Golden Gate Bridge

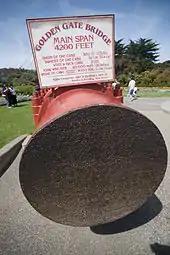
On the south side of the bridge a cross-section of the cable, containing 27,572 wires, is on display.

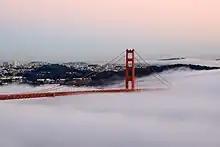
Golden Gate Bridge at sunset

The bridge-opening celebration in 1937 began on May 27 at 6:00a.m. and lasted for one week. The day before vehicle traffic was allowed, 200,000 people crossed either on foot or on roller skates. Donald Bryan, a student sprinter from the San Francisco Junior College (now the City College of San Francisco), was the first to make it across the bridge from end to end. On opening day, Mayor Angelo Rossi and other officials rode the ferry to Marin, then crossed the bridge in a motorcade past three ceremonial "barriers", the last a blockade of beauty queens who required Joseph Strauss to present the bridge to the Highway District before allowing him to pass. An official song, "There's a Silver Moon on the Golden Gate," was chosen to commemorate the event. Strauss wrote a poem that is now on the Golden Gate Bridge entitled "The Mighty Task is Done." The next day, President Franklin D. Roosevelt pushed a button in Washington, D.C. signaling the official start of vehicle traffic over the Bridge at noon. Weeks of civil and cultural activities called "the Fiesta" followed. A statue of Strauss was moved in 1955 to a site near the bridge.